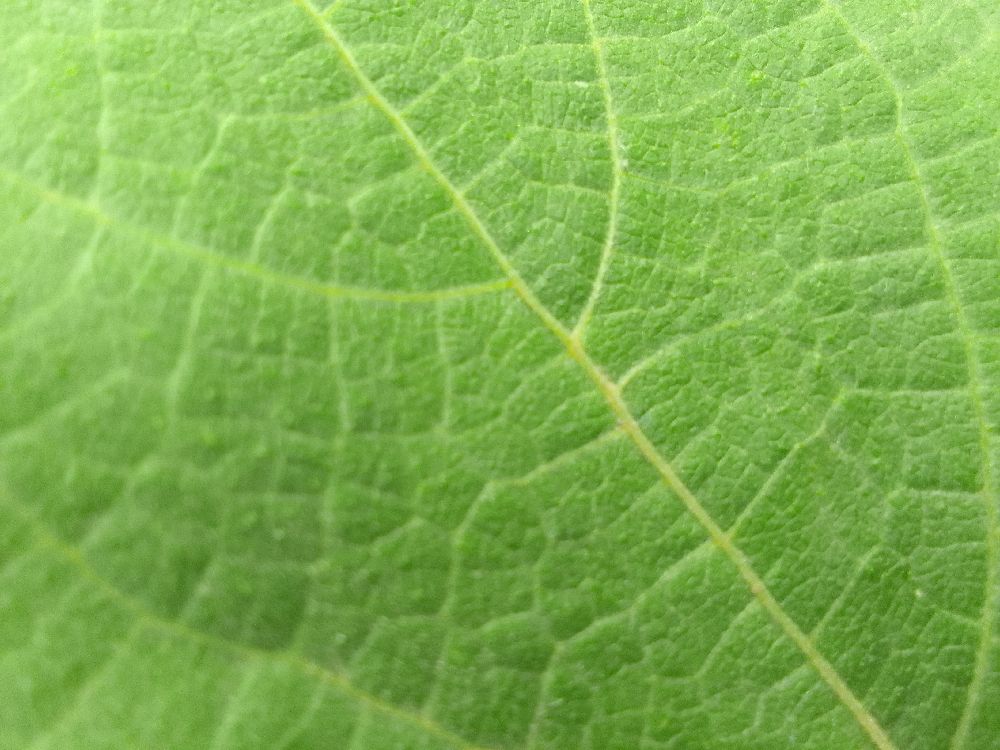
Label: healthy